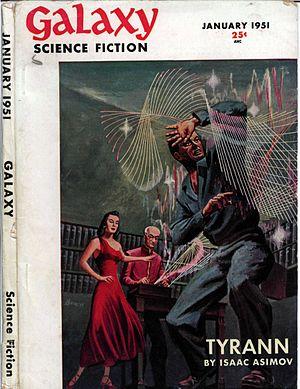
Tyrann est un roman d'Isaac Asimov, célèbre auteur de Science-fiction du XXᵉ siècle. Ce roman est paru en France en 1973 et a parfois reçu comme titre Poussière d'étoiles.